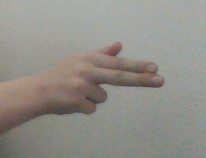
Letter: ghain